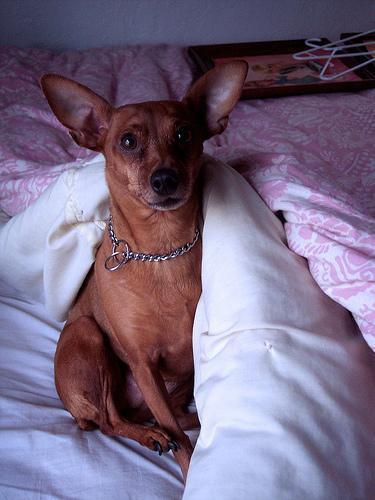
miniature_pinscher